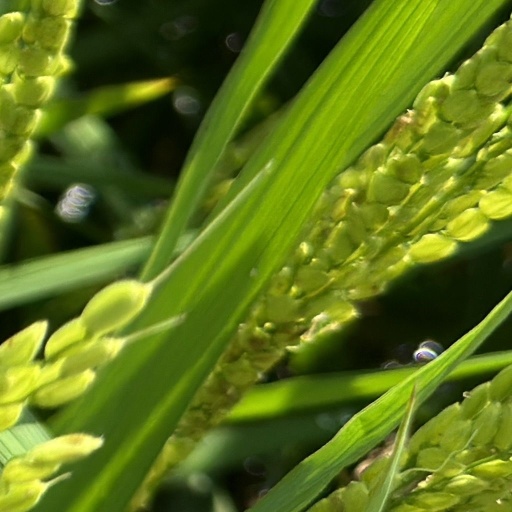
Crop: rice